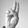
ASL letter: U